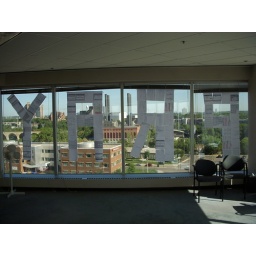
A makeshift sign someone put up in the windows on the north peak of WBOB, 6th floor